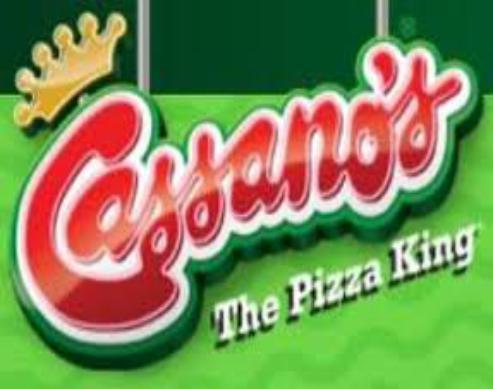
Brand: Cassano's Pizza King
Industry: Food